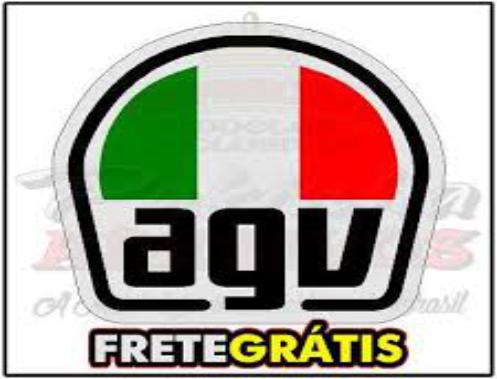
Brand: agv
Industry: Sports